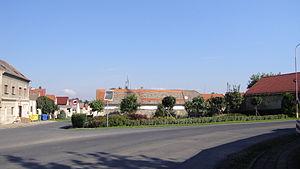
Líšťany est une commune du district de Louny, dans la région d'Ústí nad Labem, en Tchéquie. Sa population s'élevait à 444 habitants en 2018.